Solange Dudevant

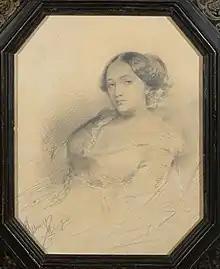
Portrait by her husband Auguste Clésinger, 1849

Solange Dudevant (13 September 1828 – 17 March 1899) was a French writer and novelist and the daughter of George Sand.